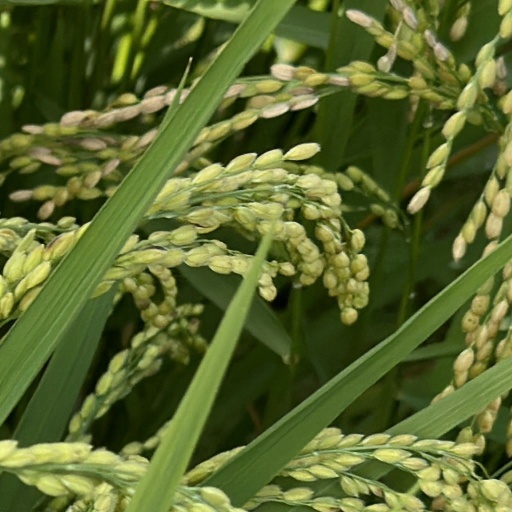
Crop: rice